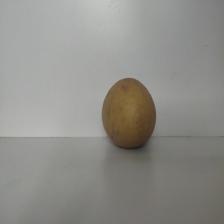
Size: Large